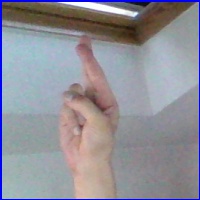
Letra: R